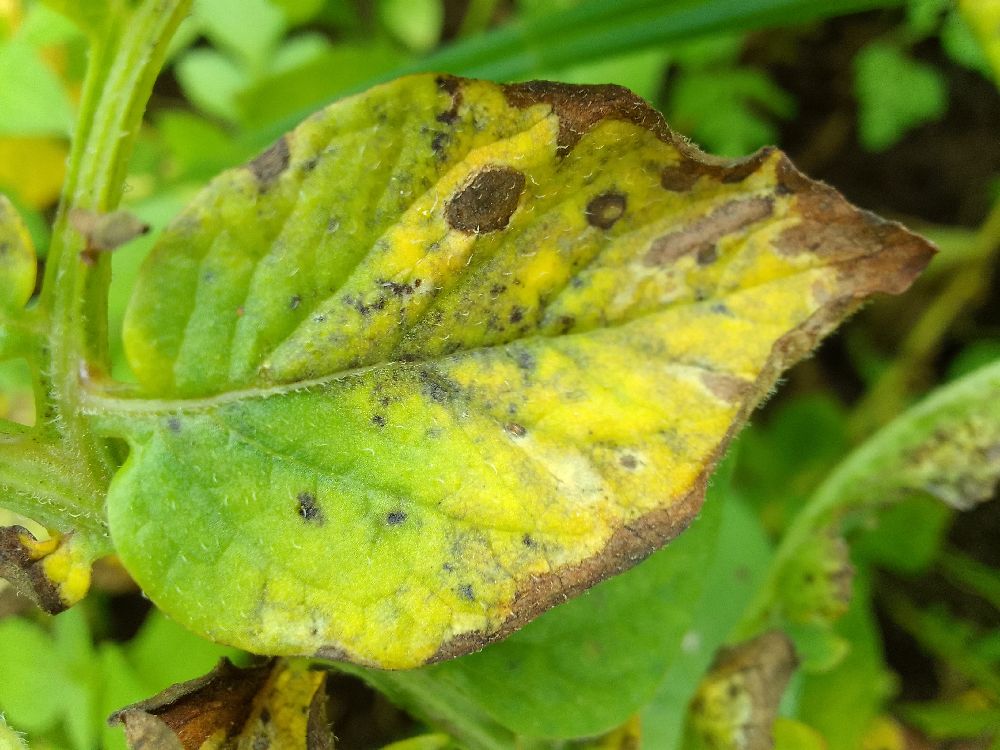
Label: Early blight